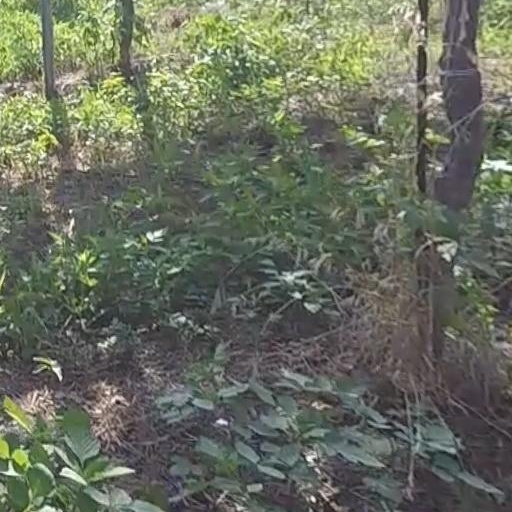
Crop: grape